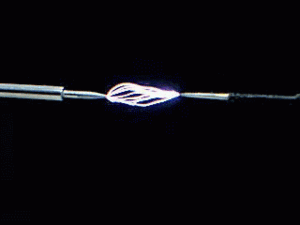
Gnistgab
Et gnistgab.
Et gnistgab består af to elektroder separeret af et gab, sædvanligvis fyldt med en gas og designet til at lade en gnist løbe mellem elektroderne. Gnistgab anvendes til at aflede kortvarige overspændinger med kraftige strømme på f.eks. 20kA eller mere eller mindre. Gnistgab kan designes som lukkede gasudladningsrør – eller som to elektroder i den atmosfæriske luft.